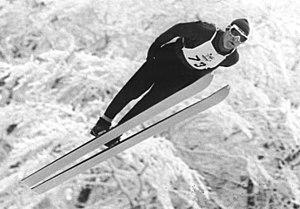
Wolfgang Stöhr est un sauteur à ski allemand.